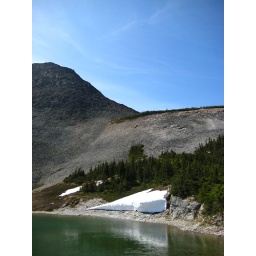
Same lake as the previous pic, but without the black dog in the foreground...